Mainstream (film)

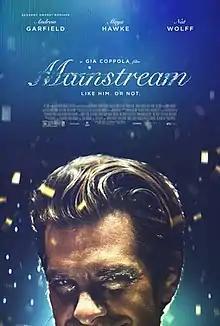
Official poster

Mainstream is a 2020 American comedy-drama film directed by Gia Coppola, who co-wrote the screenplay with Tom Stuart. It stars Andrew Garfield, Maya Hawke, Nat Wolff, Johnny Knoxville and Jason Schwartzman. Set in West Hollywood, California, the film follows struggling young filmmaker Frankie (Hawke) who achieves success after meeting up with Link (Garfield), a strange and bold man living off the grid.